Statue of Joseph Stalin, Berlin

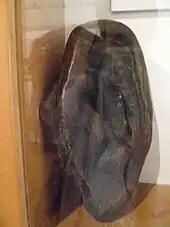
Original piece of the Stalin statue (left ear) on display at Café Sibylle

Stalin died in 1953. On the day of his interment, March 9, the monument was the destination of a funeral march in East Berlin which lasted over seven hours. The deposition of flowers and wreaths, flags draped with black crepe, and flags flown at half-mast on public buildings were intended to express the regard of the German population for the "Genius of Humanity", the "best friend of the German people" and the "brilliant leader of the world peace camp". On the day after Stalin's death, minutes of silence were organized in his memory in schools.